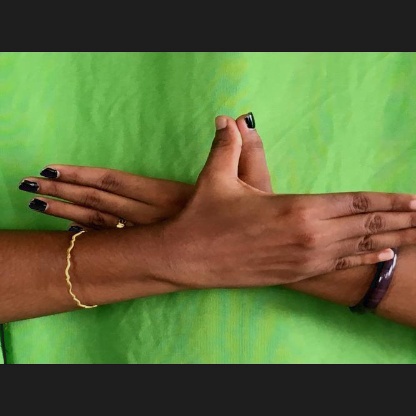
Mudra: Garuda